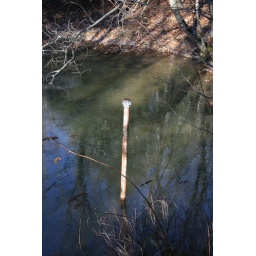
clarence newton road - near blowing rock - january 1 2009